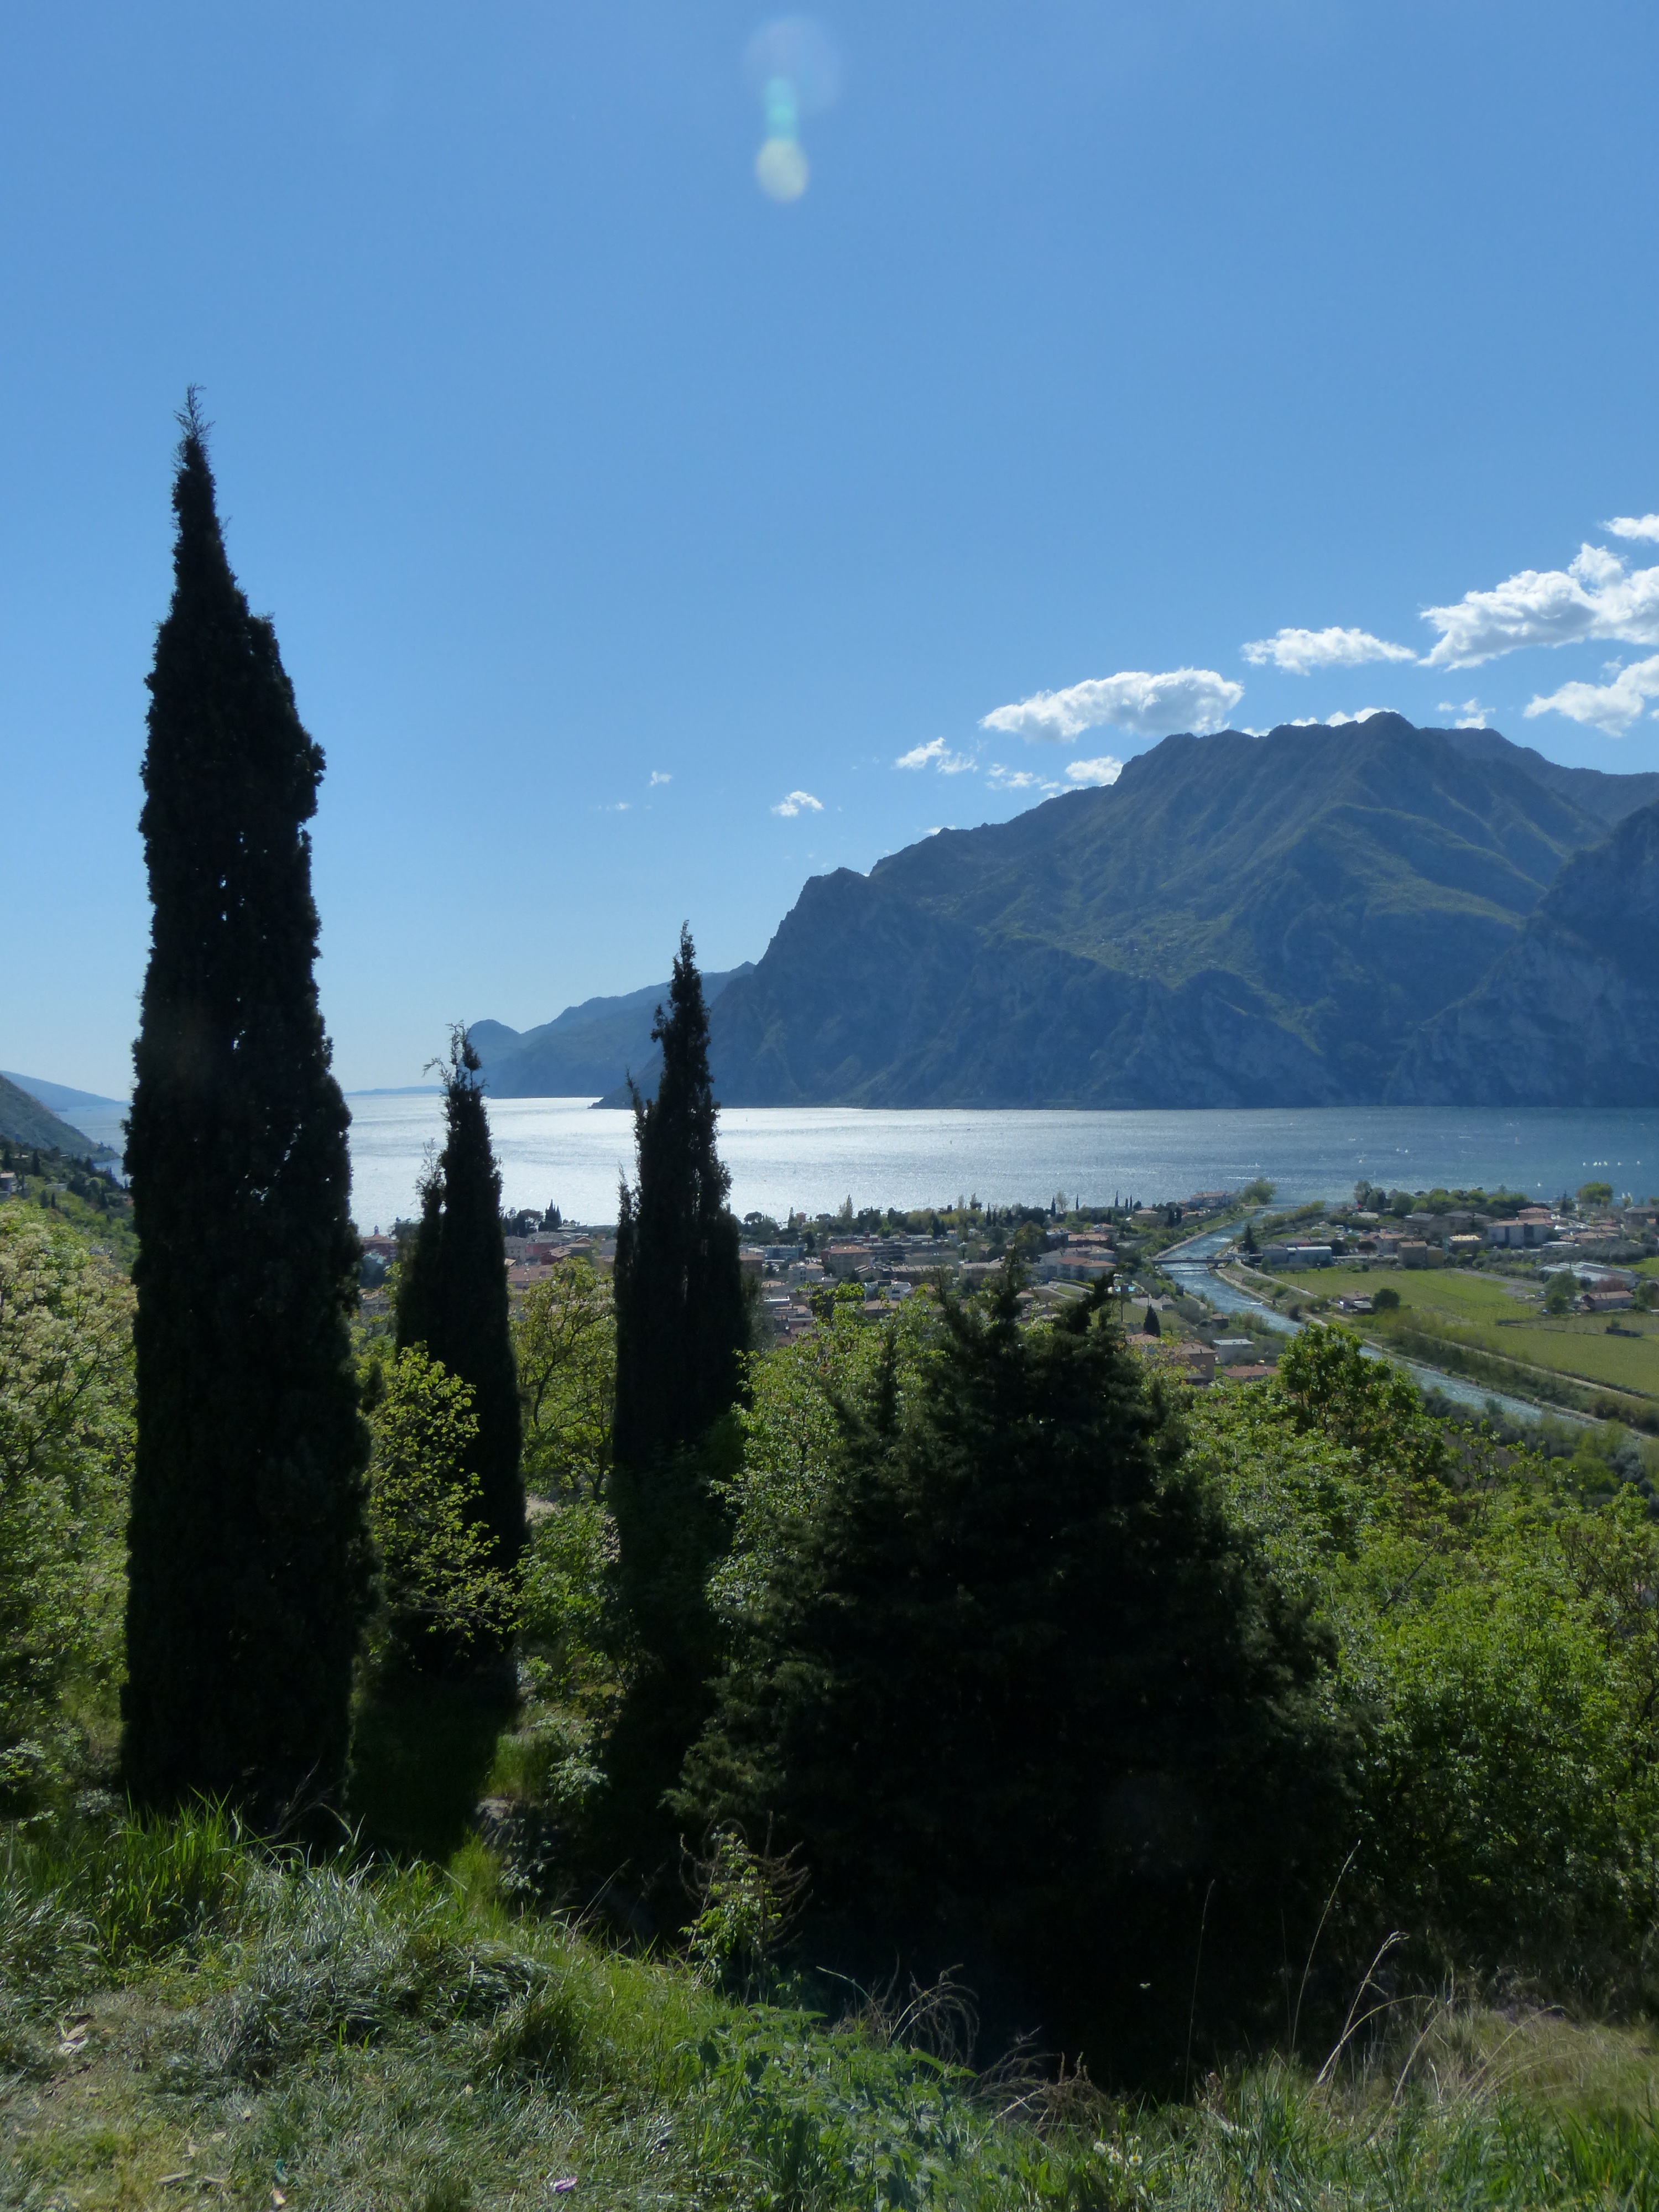
landscape, tree, nature, wilderness, mountain, hill, lake, valley, mountain range, holiday, highland, terrain, ridge, summit, garda, mountains, alps, outlook, plateau, fell, loch, cypress, landform, torbole, garda mountains, geographical feature, mountainous landforms, sarca, pregasina, monte cas, cima bal, cima della nara